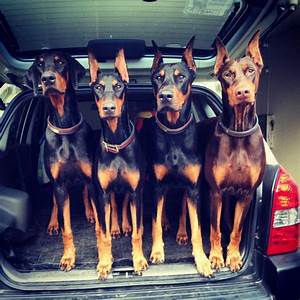
Label: dog